Sophie Luise of Württemberg

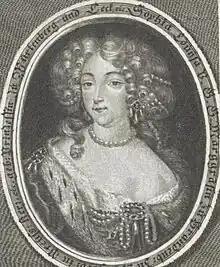
Sophie Luise of Württemberg

She was a Princess of Württemberg by birth, as the fifth child and eldest daughter of Eberhard III, Duke of Württemberg and his first wife, Wild- und Rheingräfin Anna Catharina of Salm-Kyrburg (1614-1655).